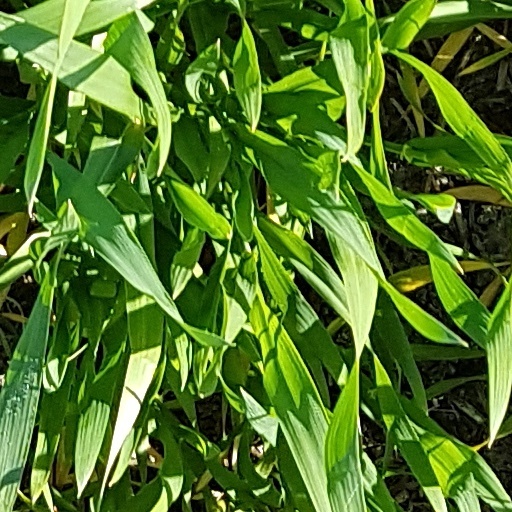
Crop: wheat